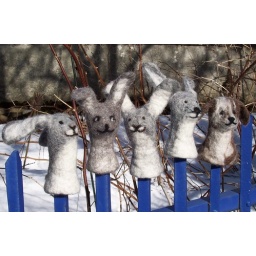
my self felted friends on the blue fence in my garten